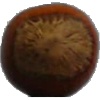
Label: Nut Forest 1